Oaxaca en la historia y en el mito

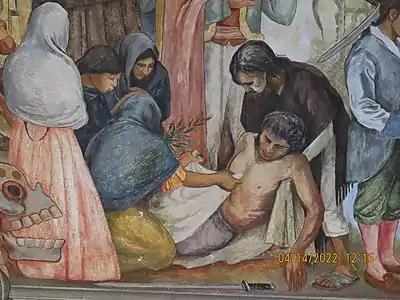
General Manuel Mier y Terán has "fallen on his sword to kill himself

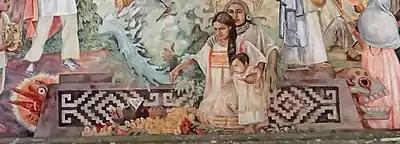
On the left, the bird with two beaks, Ehécatl, symbolizes life, and on the extreme right, the skull symbolizes Kedo, the god of death.

The major topics of the middle panel are the War of Independence (1810–21), the Reform movement often led by Benito Juárez (1854-1876) and the Mexican Revolution (1910-1921).